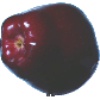
Label: Apple Red Delicious 1